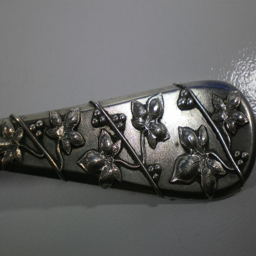
pattern detail from sterling silver serving spoon in an applied motif